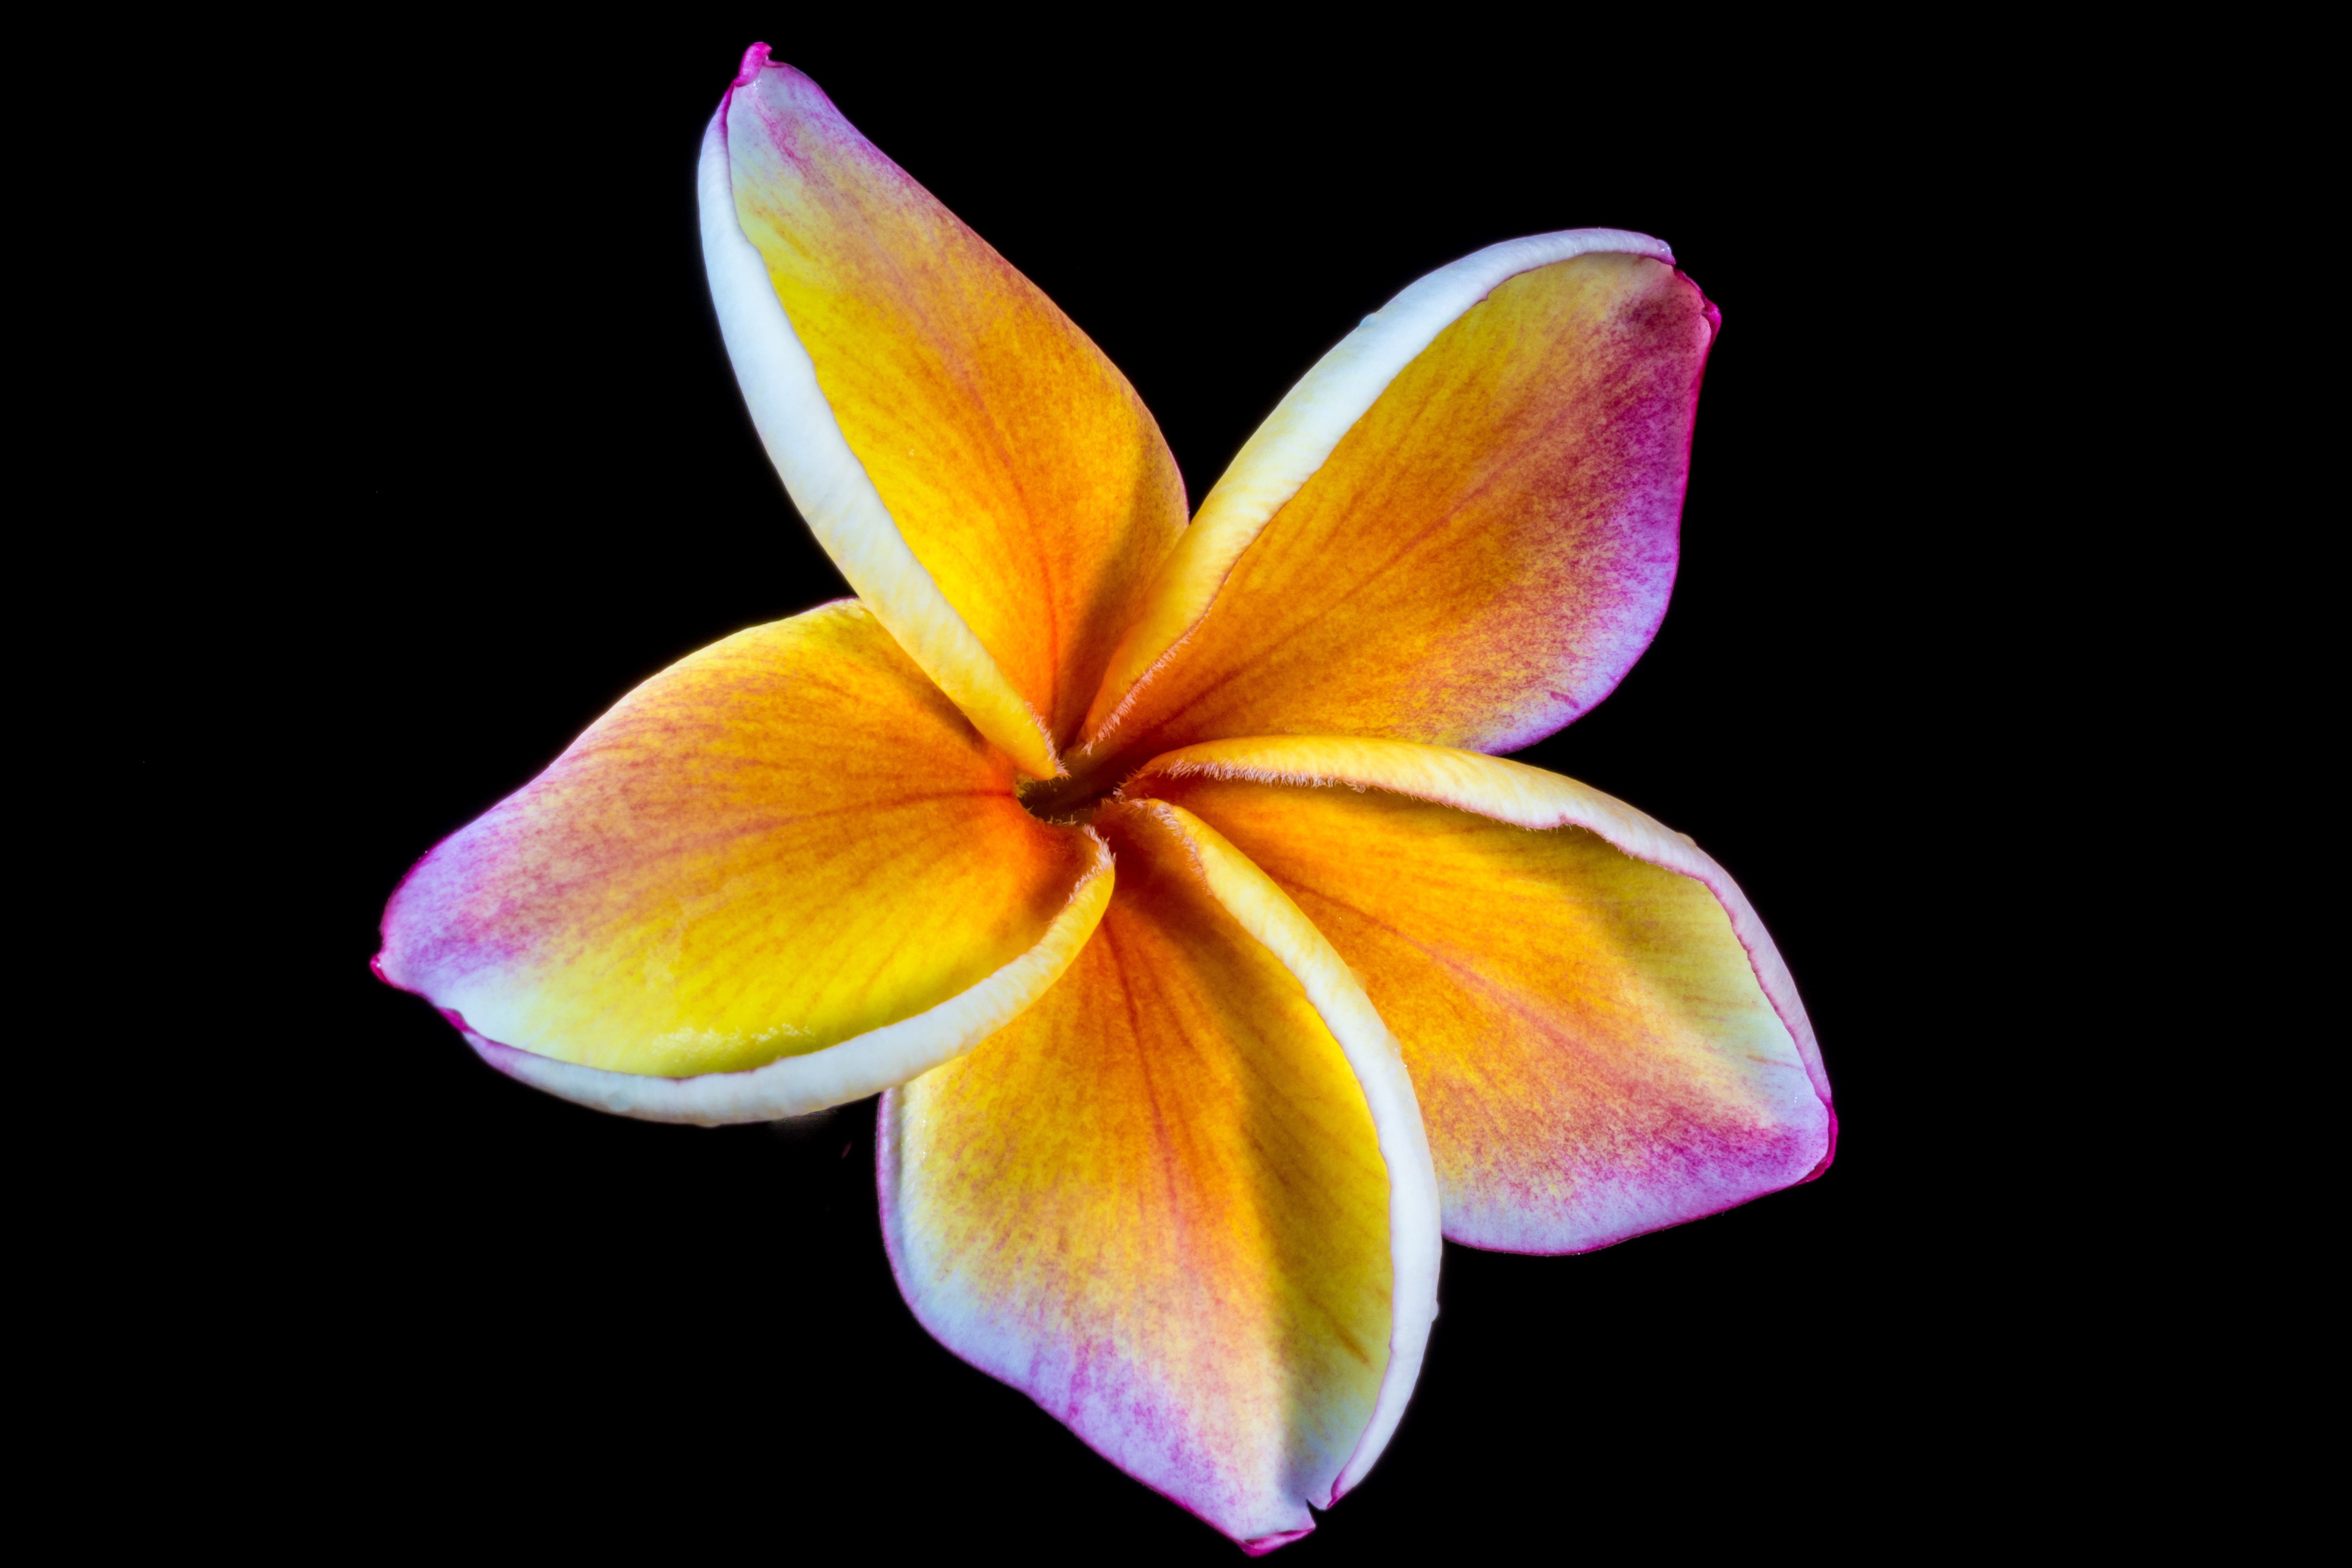
blossom, plant, photography, flower, petal, bloom, yellow, flora, close up, petals, beautiful, lily, exotic, apocynaceae, plumeria, macro photography, ornamental plant, inflorescence, frangipani, flowering plant, ornamental flower, temple tree, dog gift greenhouse, national flower, land plant, frangipandi, flor de cebo, west indian frangipani, plumeria alba, calyx lobes, white yellow purple